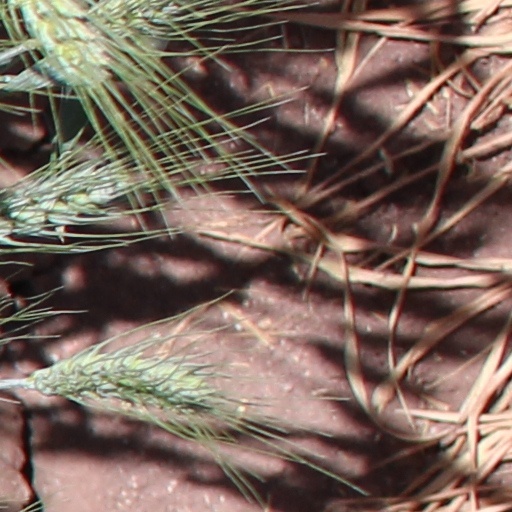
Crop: wheat